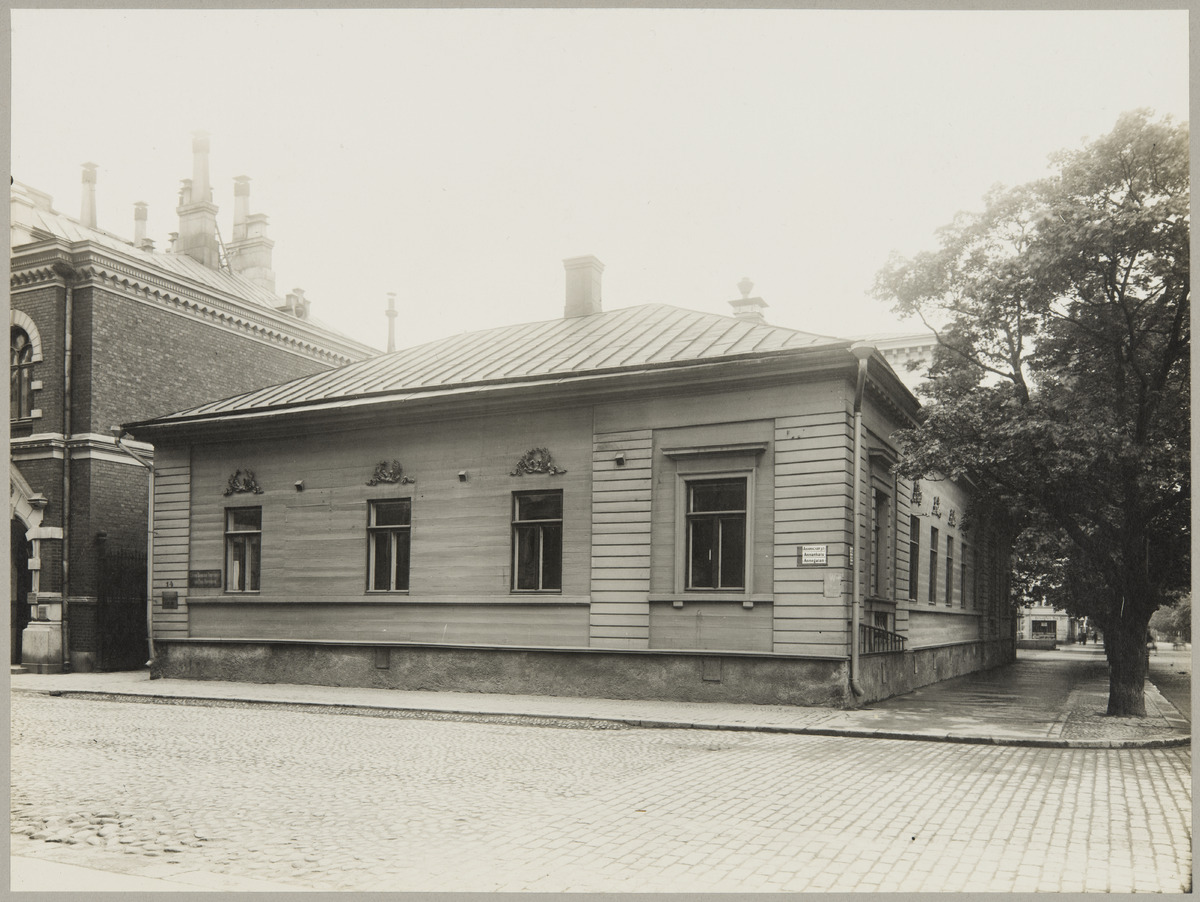
Annankatu 14 - Bulevardi 16, Helsingin ruotsalais-suomalaisen seurakunnan pastorinkanslia Annankadun puolelta katsottuna
sisällön kuvaus: Annankatu 14 - Bulevardi 16, Helsingin ruotsalais-suomalaisen seurakunnan pastorinkanslia Annankadun puolelta katsottuna. mustavalkoinen
Ajankohta: kuvausaika 1900 -luku alku
Paikka: Suomi, Uusimaa, Helsinki, Kamppi Helsinki, Annankatu 14. Bulevardi 16
Aiheet: puurakennukset, seurakuntatalot, kadut, jalkakäytävät, kiveys, puut, tiilirakennukset